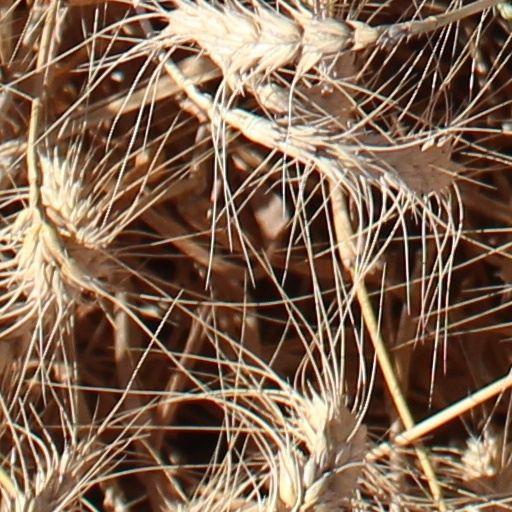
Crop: wheat